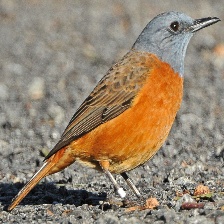
Species: CAPE ROCK THRUSH
Scientific name: MONTICOLA RUPESTRIS